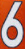
Number: 6